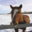
Label: horse